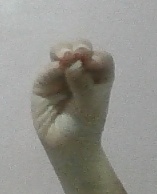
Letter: ha